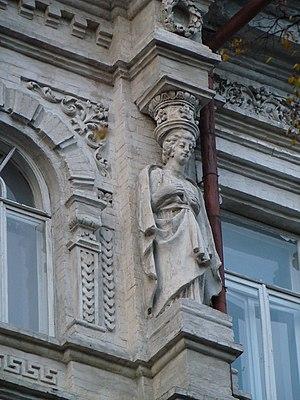
Nikolai Gordenin est un architecte russe, auteur d'un grand nombre de projets et de reconstructions de maisons et d'églisesà Kiev et dans la province de Kiev.